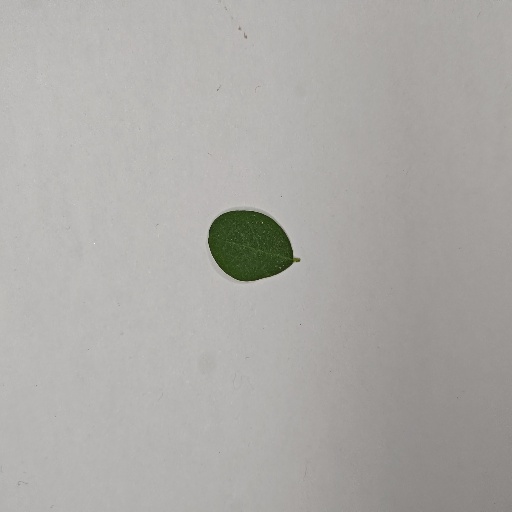
Species: Sojina
Leaf condition: Healthy Leaf